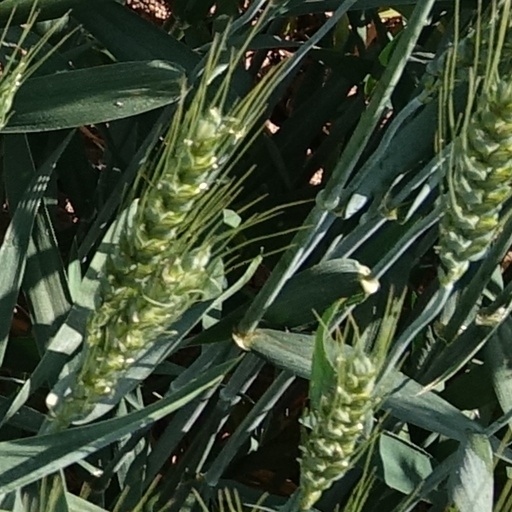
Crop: wheat